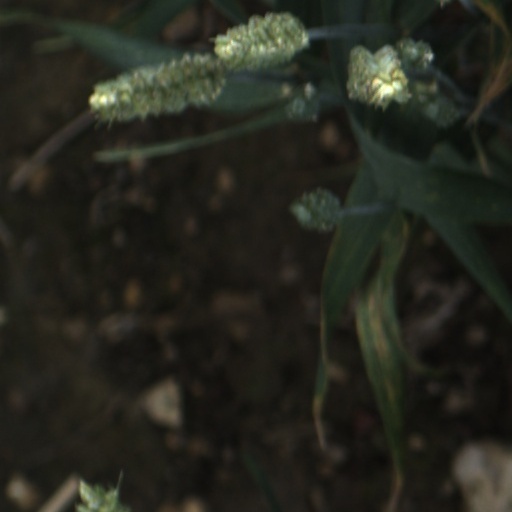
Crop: wheat